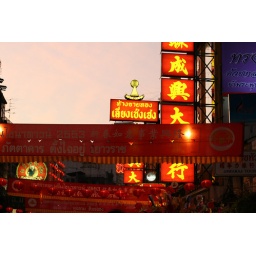
red signs in pink sunset